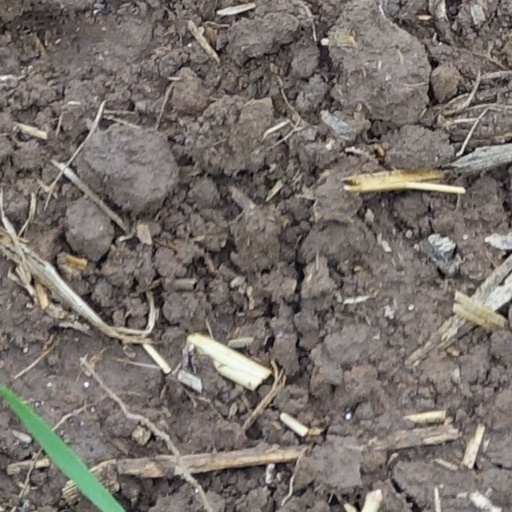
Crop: wheat